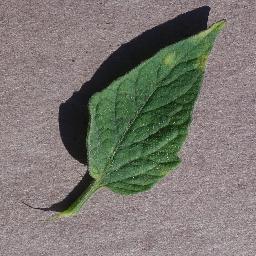
Label: Tomato___Leaf_Mold